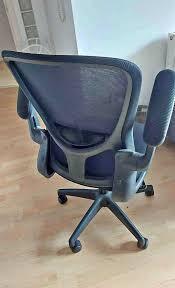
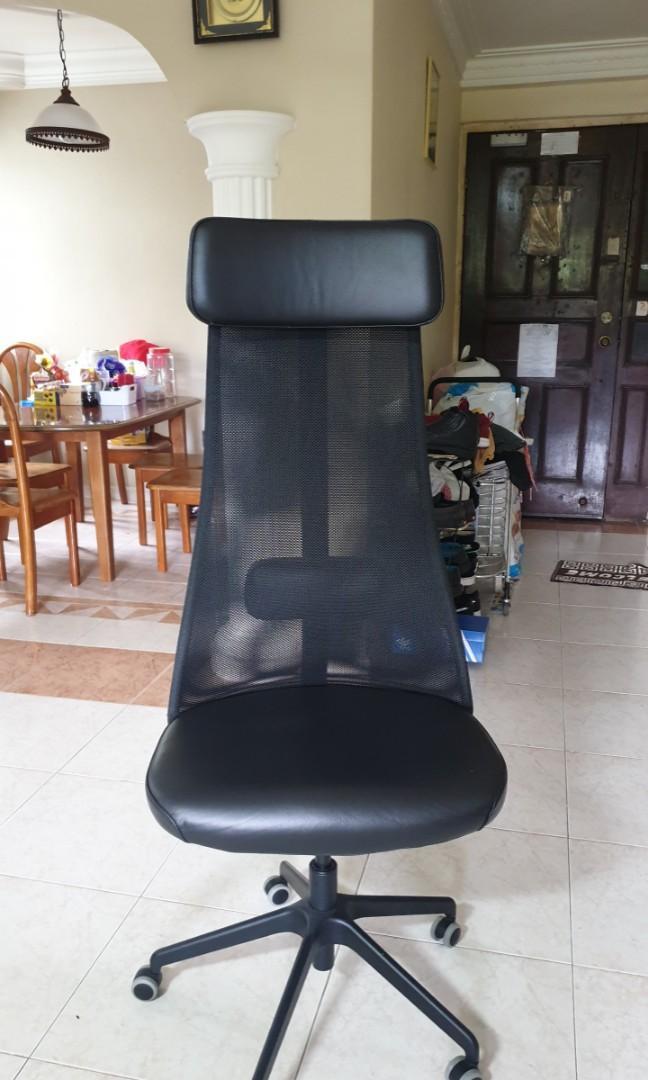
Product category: items_chair
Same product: no